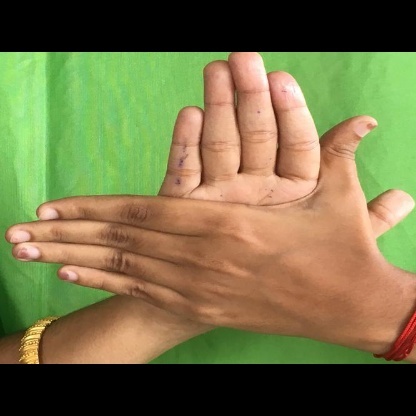
Mudra: Chakra